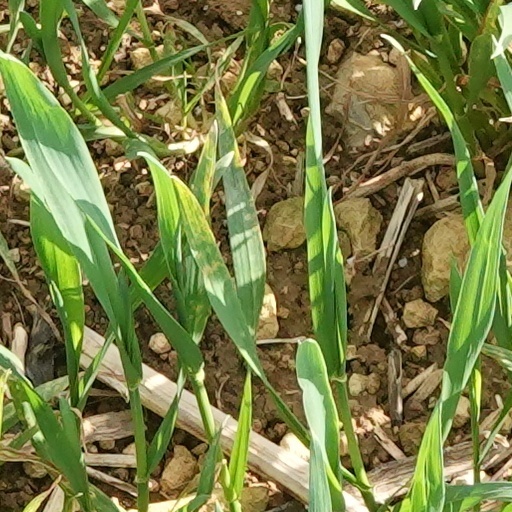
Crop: wheat